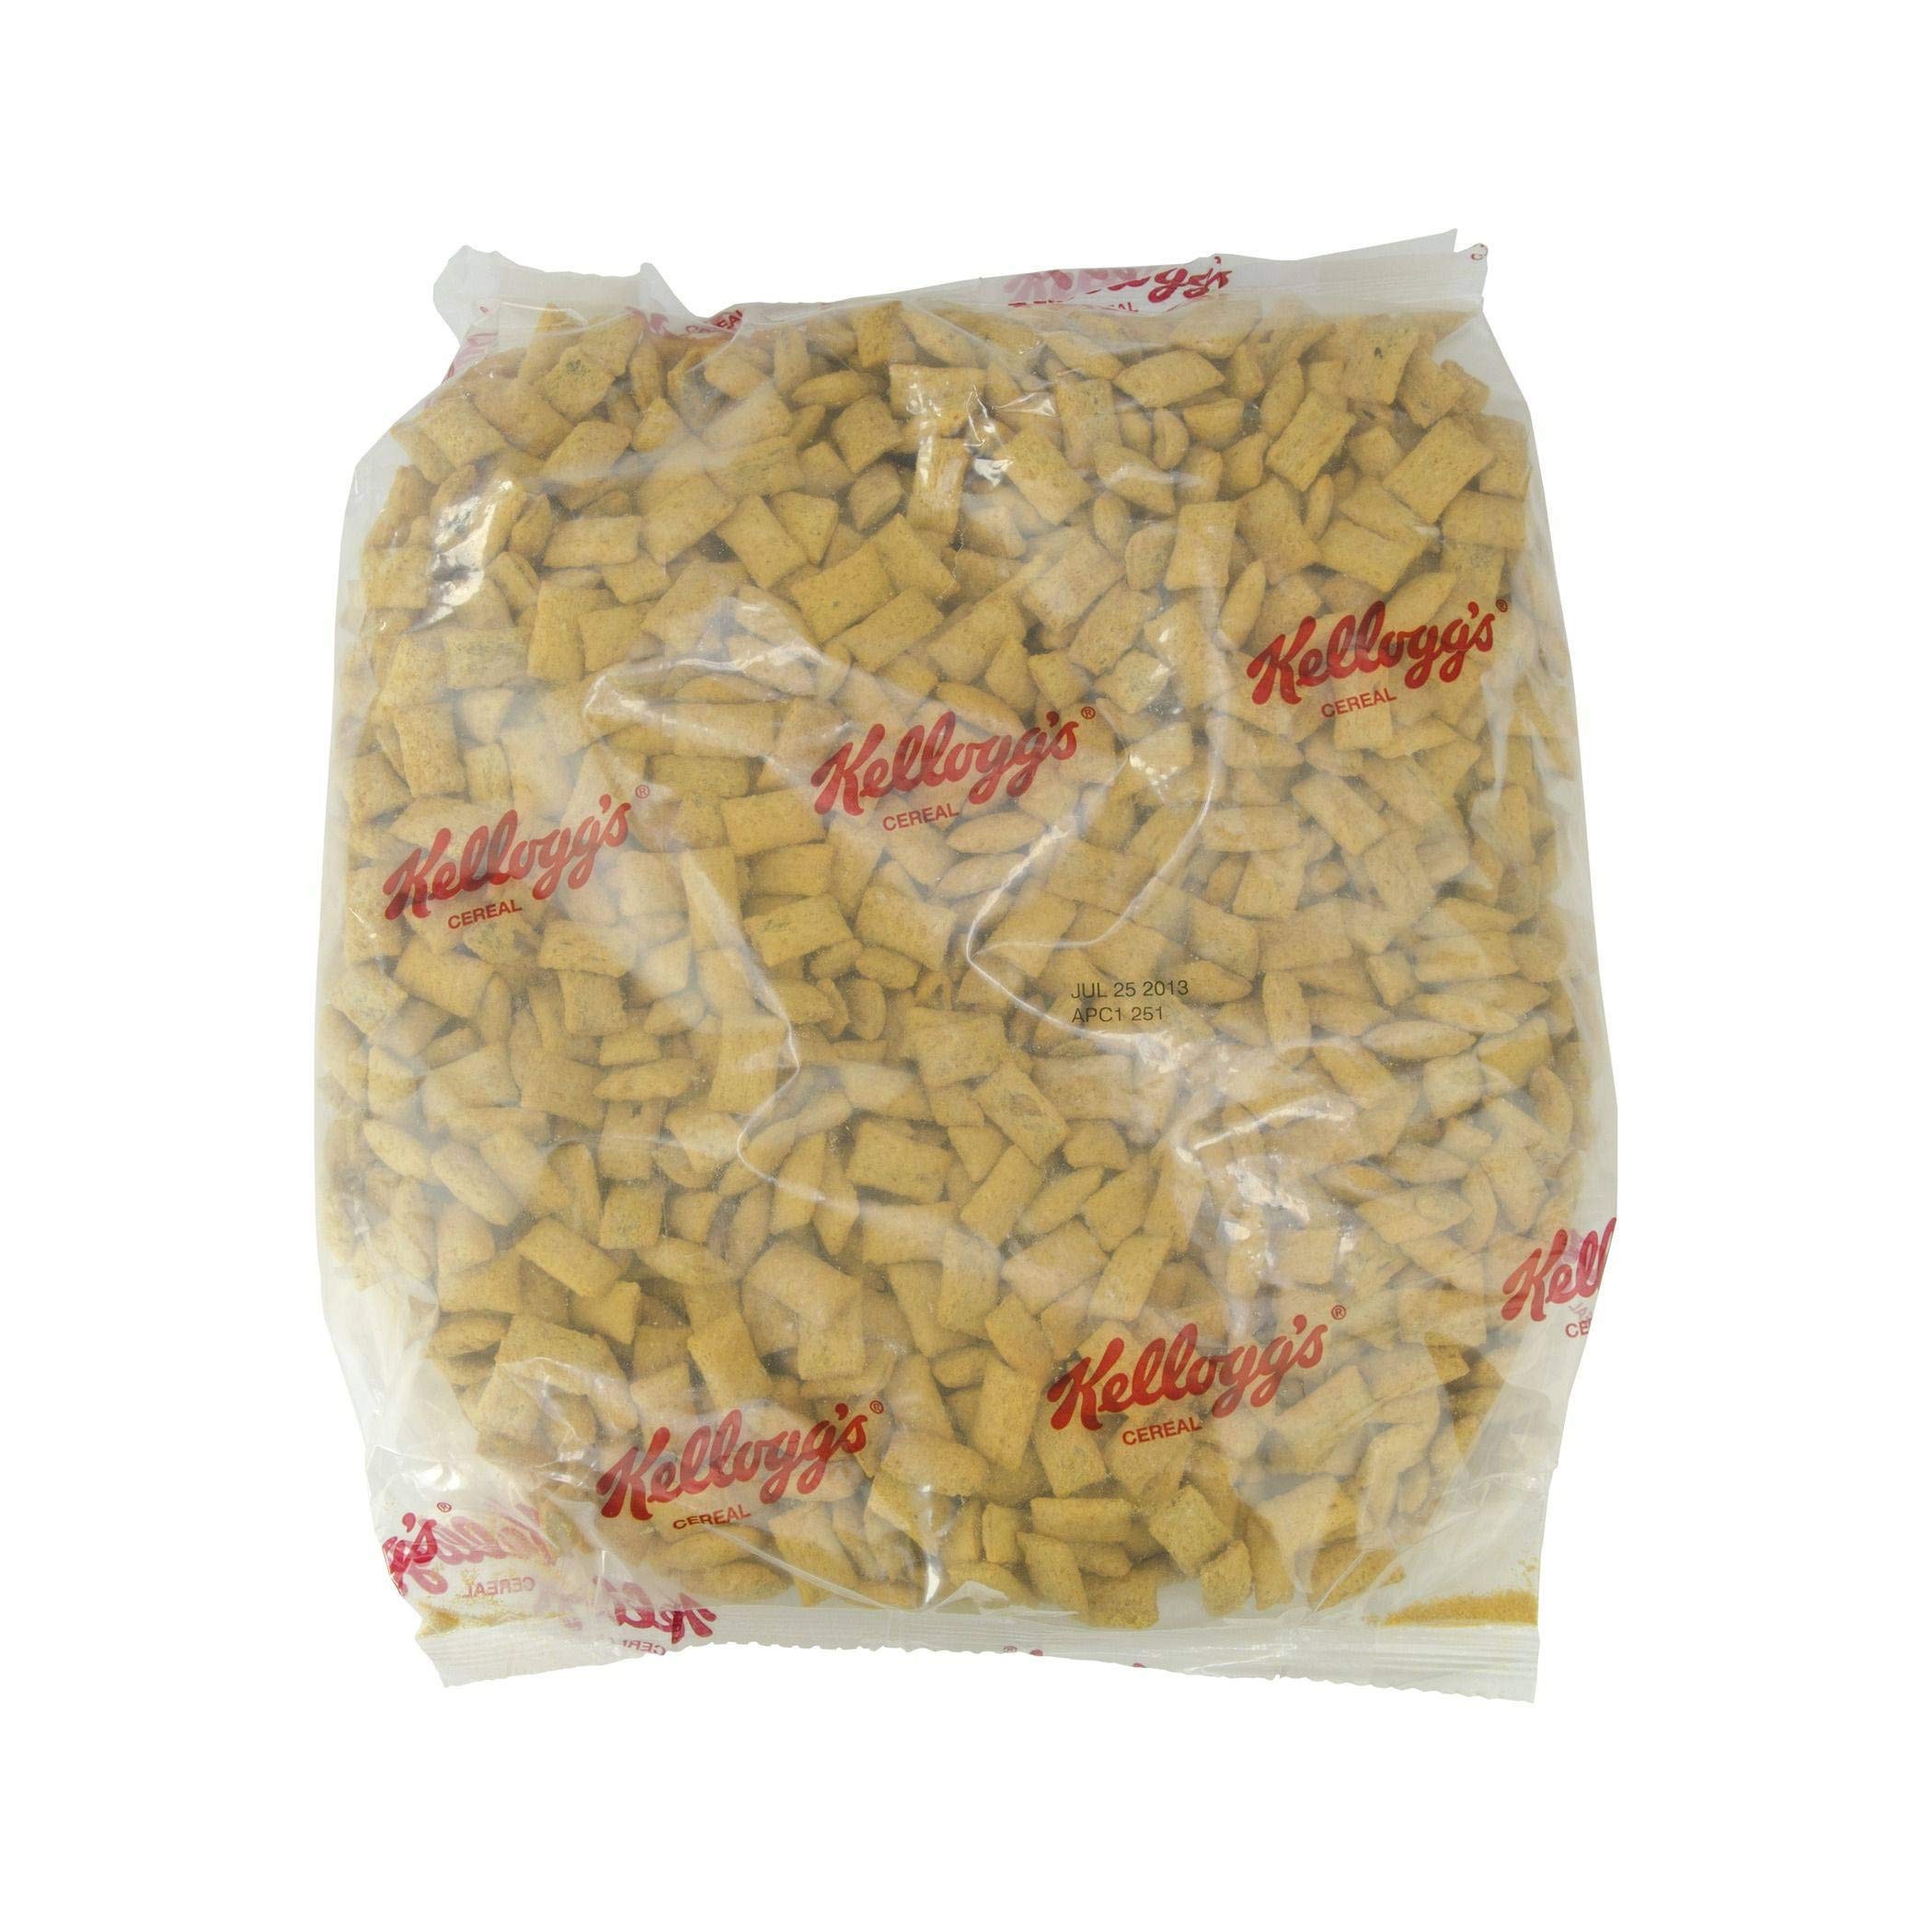
Item Name: Krave Chocolate Cereal (Pack of 4)
Bullet Point 1: Bulk packed in four 35oz bags for freshness, enjoy Krave Chocolate Cereal as a breakfast, snack, or late-night sweet treat; This cereal is great with dairy or nut milk or as a crispy treat
Bullet Point 2: Place in the cereal and wholesome snack section, near coffee bar, yogurt, fresh fruit and beverage area; This item is a good fit for Convenience Stores, Recreation, Lodging, Hospitals, Transportation, B&I, Colleges/Universities, Military, Caterers
Bullet Point 3: A classic, family-favorite cereal that's perfect for both kids and adults; Makes a delicious breakfast item at home or school, snack at work, and after-dinner treat
Bullet Point 4: Ready to eat cereal bulk packaged for freshness and great taste in 35oz bags, 4 case count, 16.00 IN x 12.00 IN x 11.75 IN
Bullet Point 5: The case shows the BEST BY date in the format MMDDY
Value: 140.0
Unit: ounce

Price: 91.32